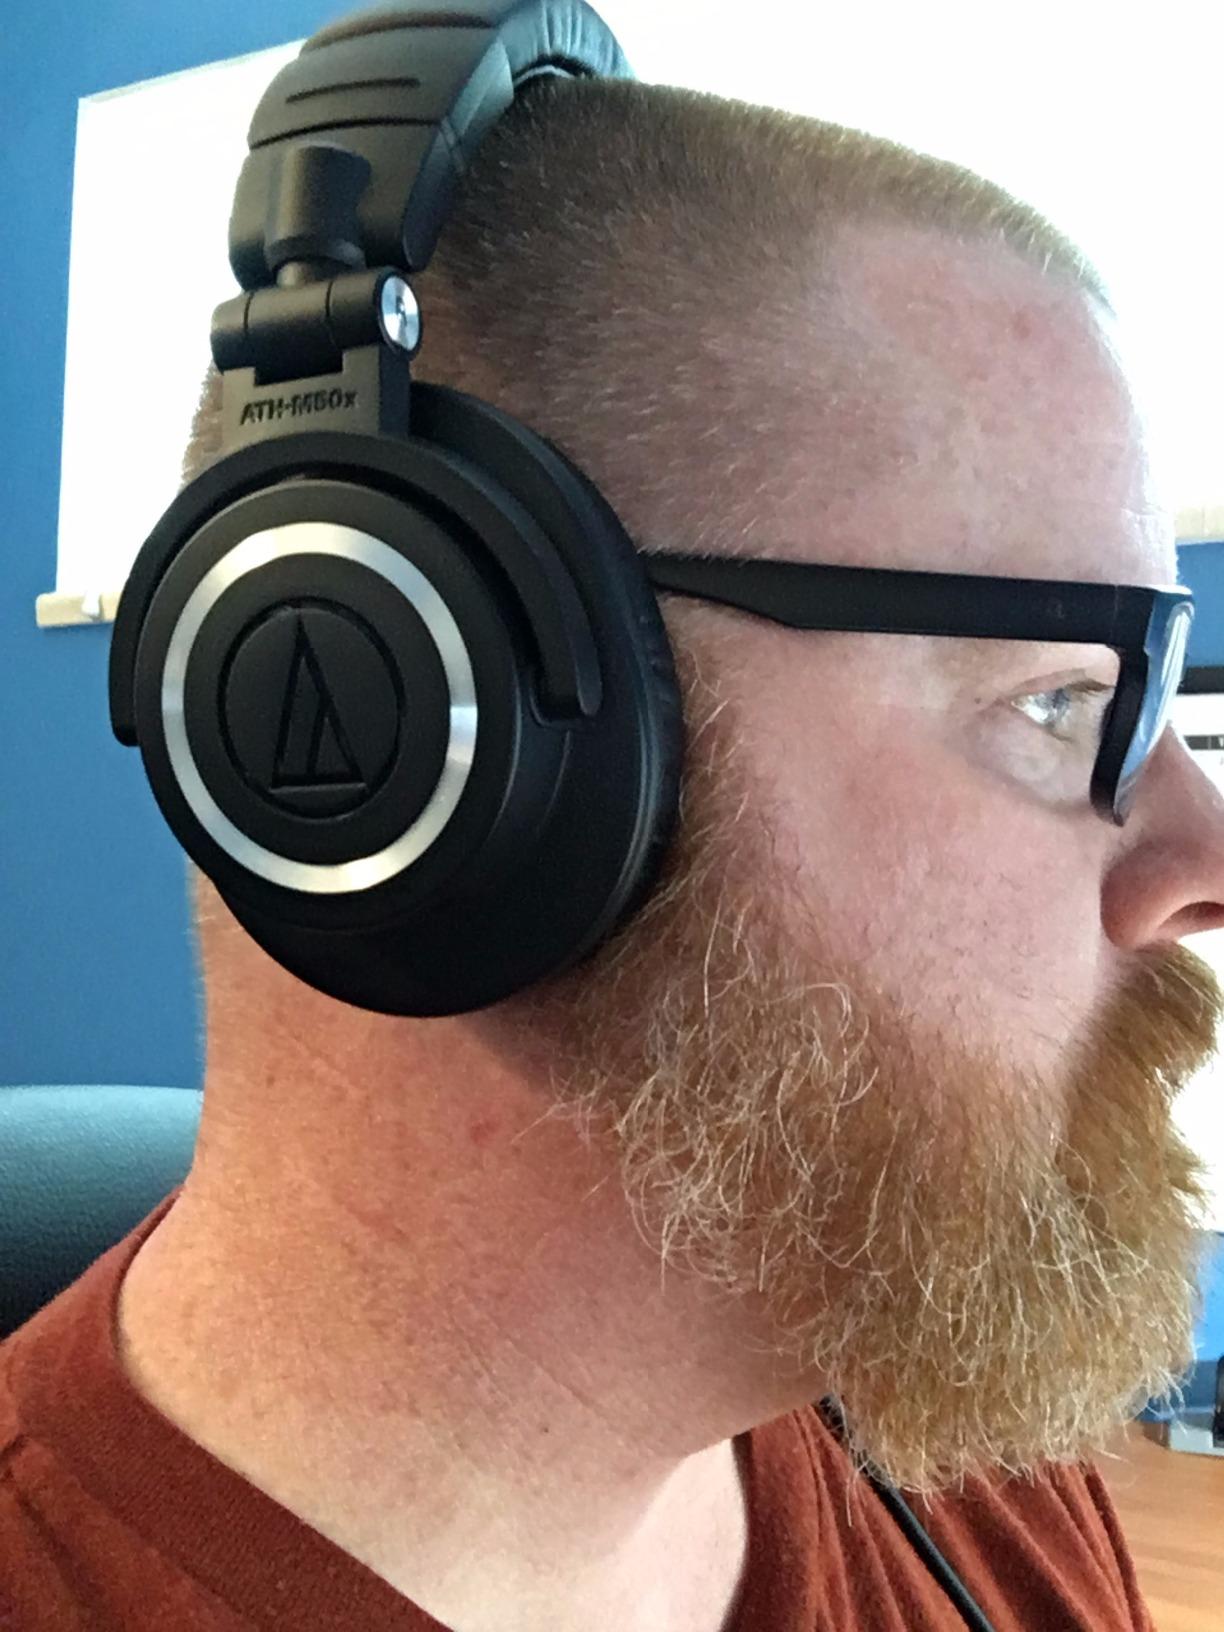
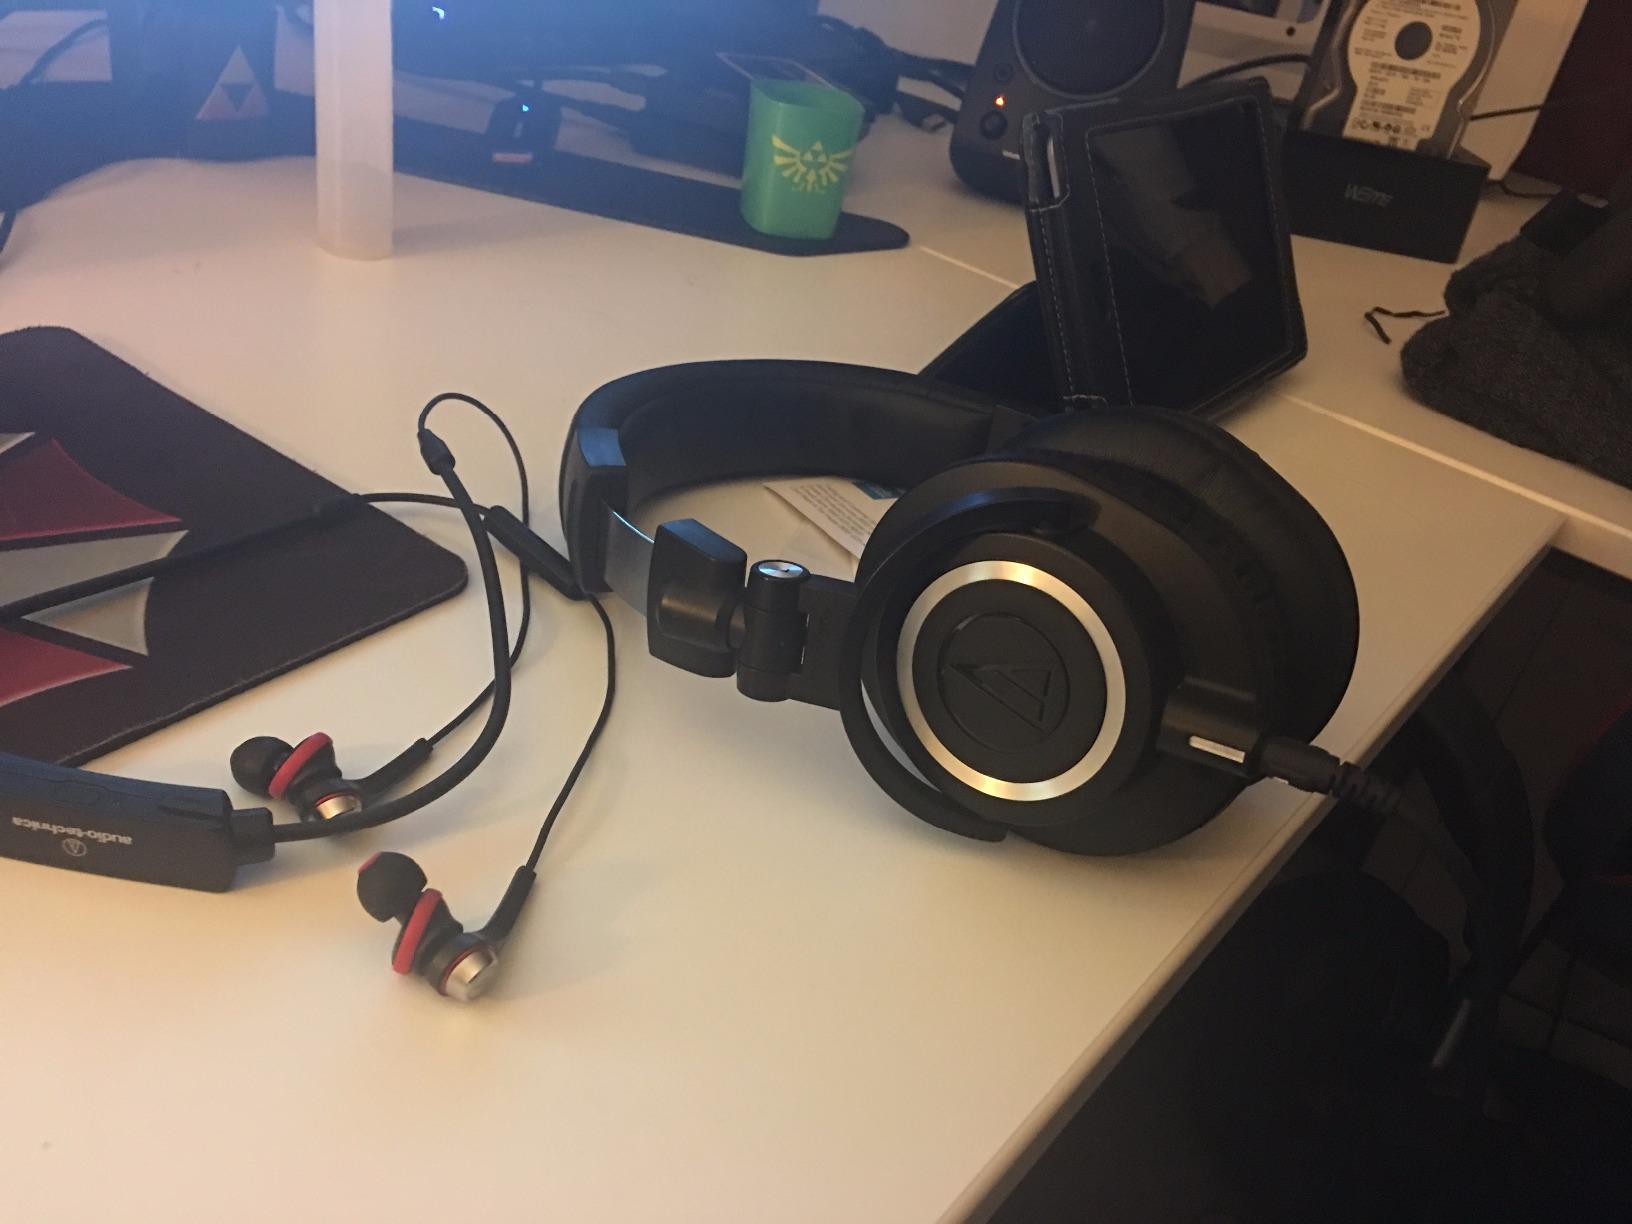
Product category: headphones
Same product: yes